Virtual Insanity

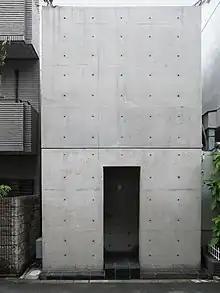
Row House in Sumiyoshi by Tadao Ando, 1976. Ando's concrete-based architectural style inspired the set design for the music video.

The music video for "Virtual Insanity" was directed by English filmmaker Jonathan Glazer. It was filmed on 12 August 1996 at Academy Films studio in London. Glazer was specifically chosen to direct the video due to his work on Radiohead's music video for "Street Spirit (Fade Out)". At the 1997 MTV Video Music Awards in September 1997, it earned ten nominations and won four awards: Breakthrough Video, Best Special Effects, Best Cinematography, and the highly coveted Video of the Year. In 2006, it was voted ninth by MTV viewers in a poll on music videos that "broke the rules". At the 1997 MTV Video Music Awards, Jamiroquai performed the song on travelators (which Kay had originally intended for the music video), recreating the famous floor-moving concept with two moving walkways on the stage floor that went in opposite directions. Kay danced on the walkways, with the two bugs crawling through the hall, a bird flying, and red blood all over the floor.